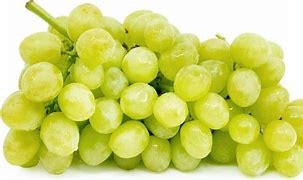
Label: grape